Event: Nepal Earthquake
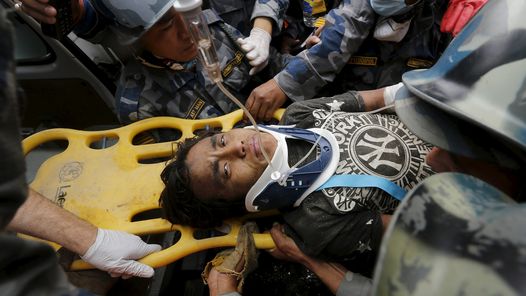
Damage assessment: no_damage